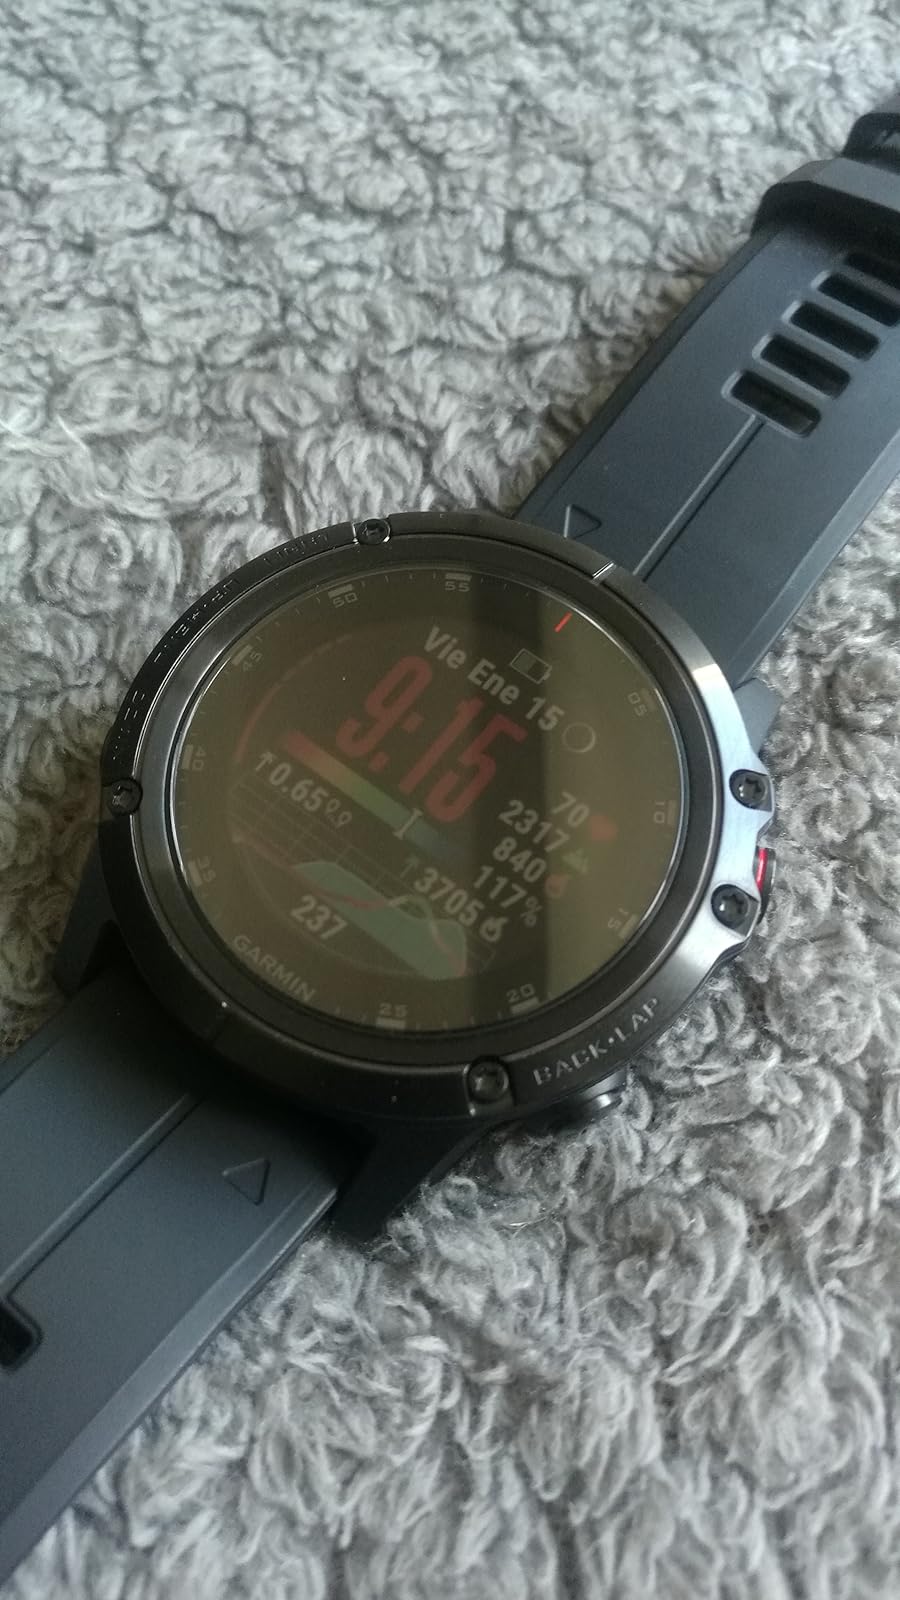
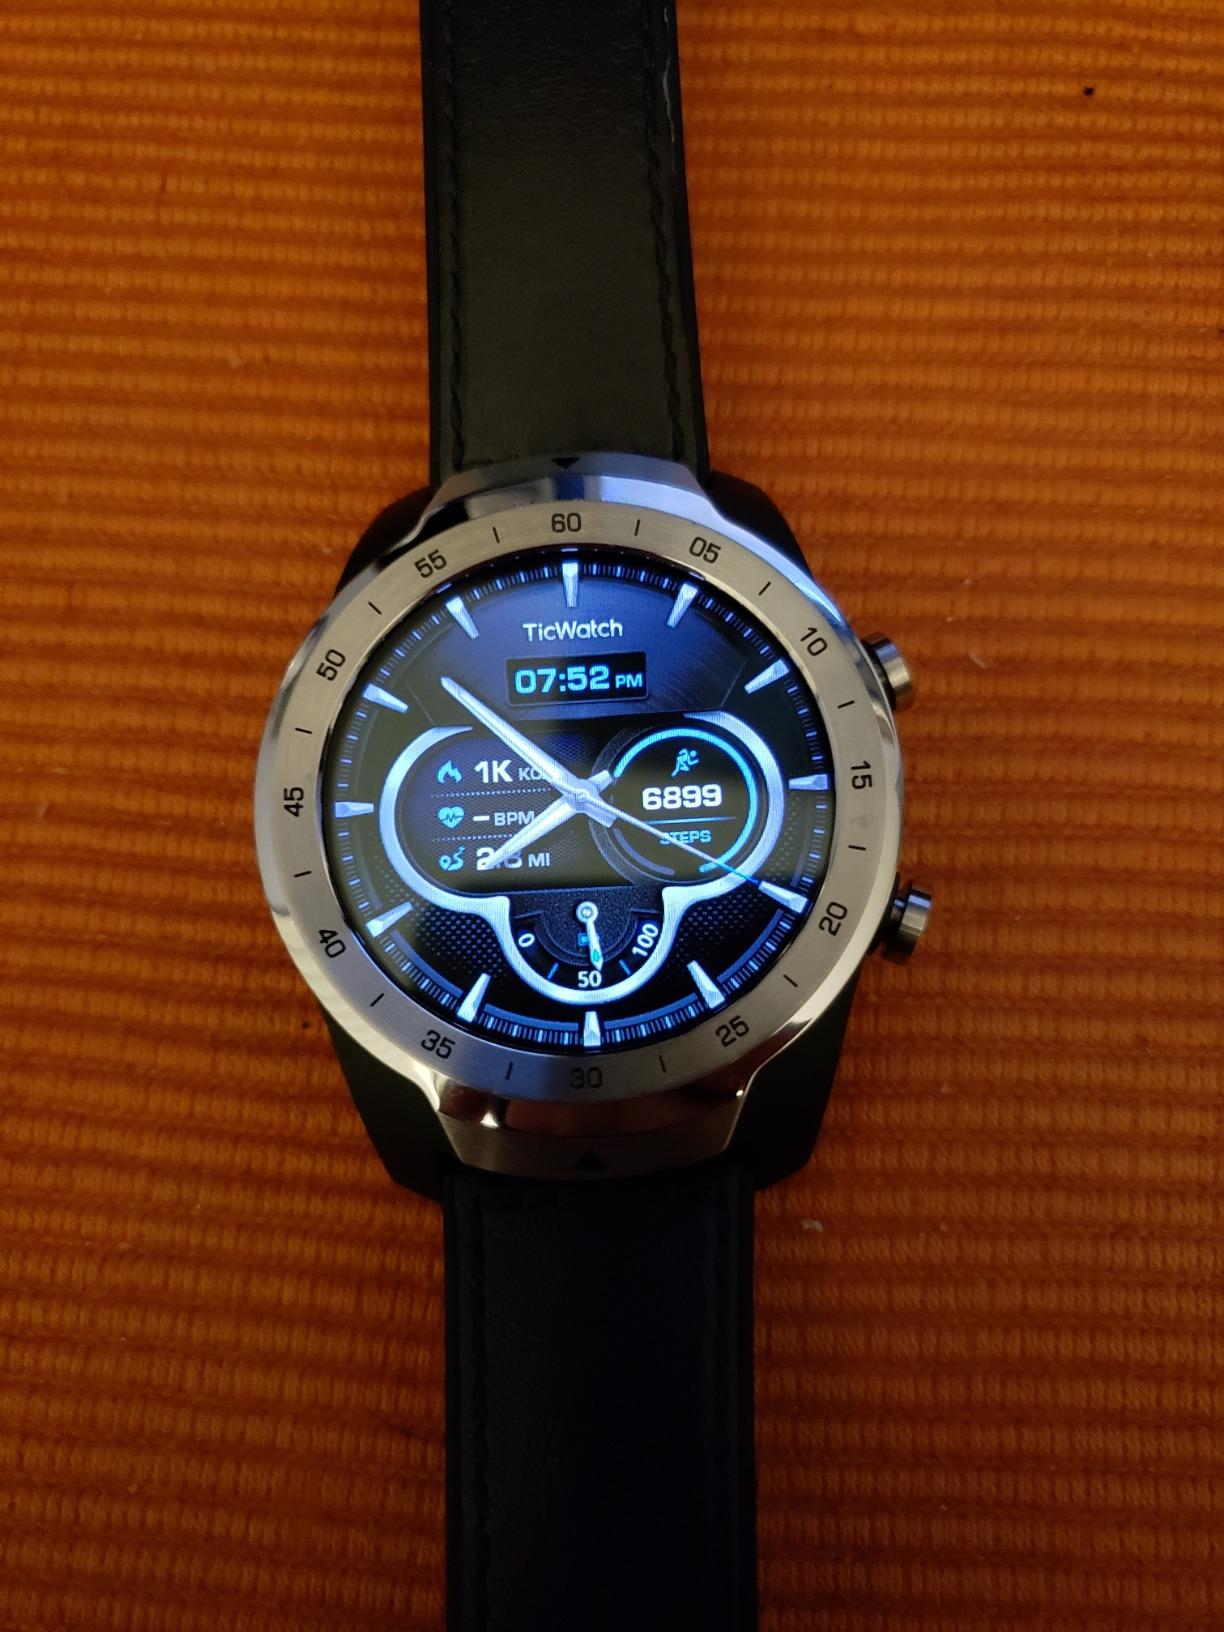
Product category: smartwatch
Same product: no